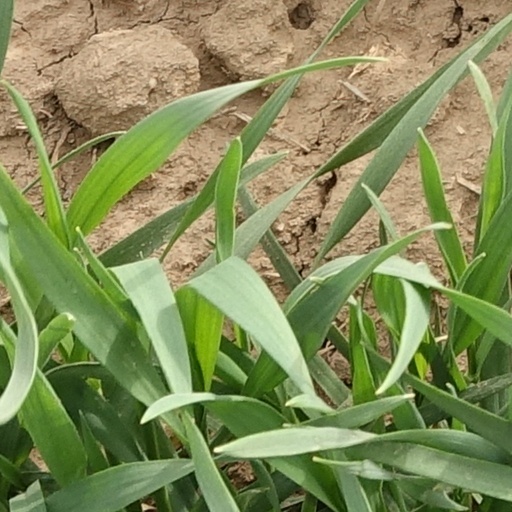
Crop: wheat